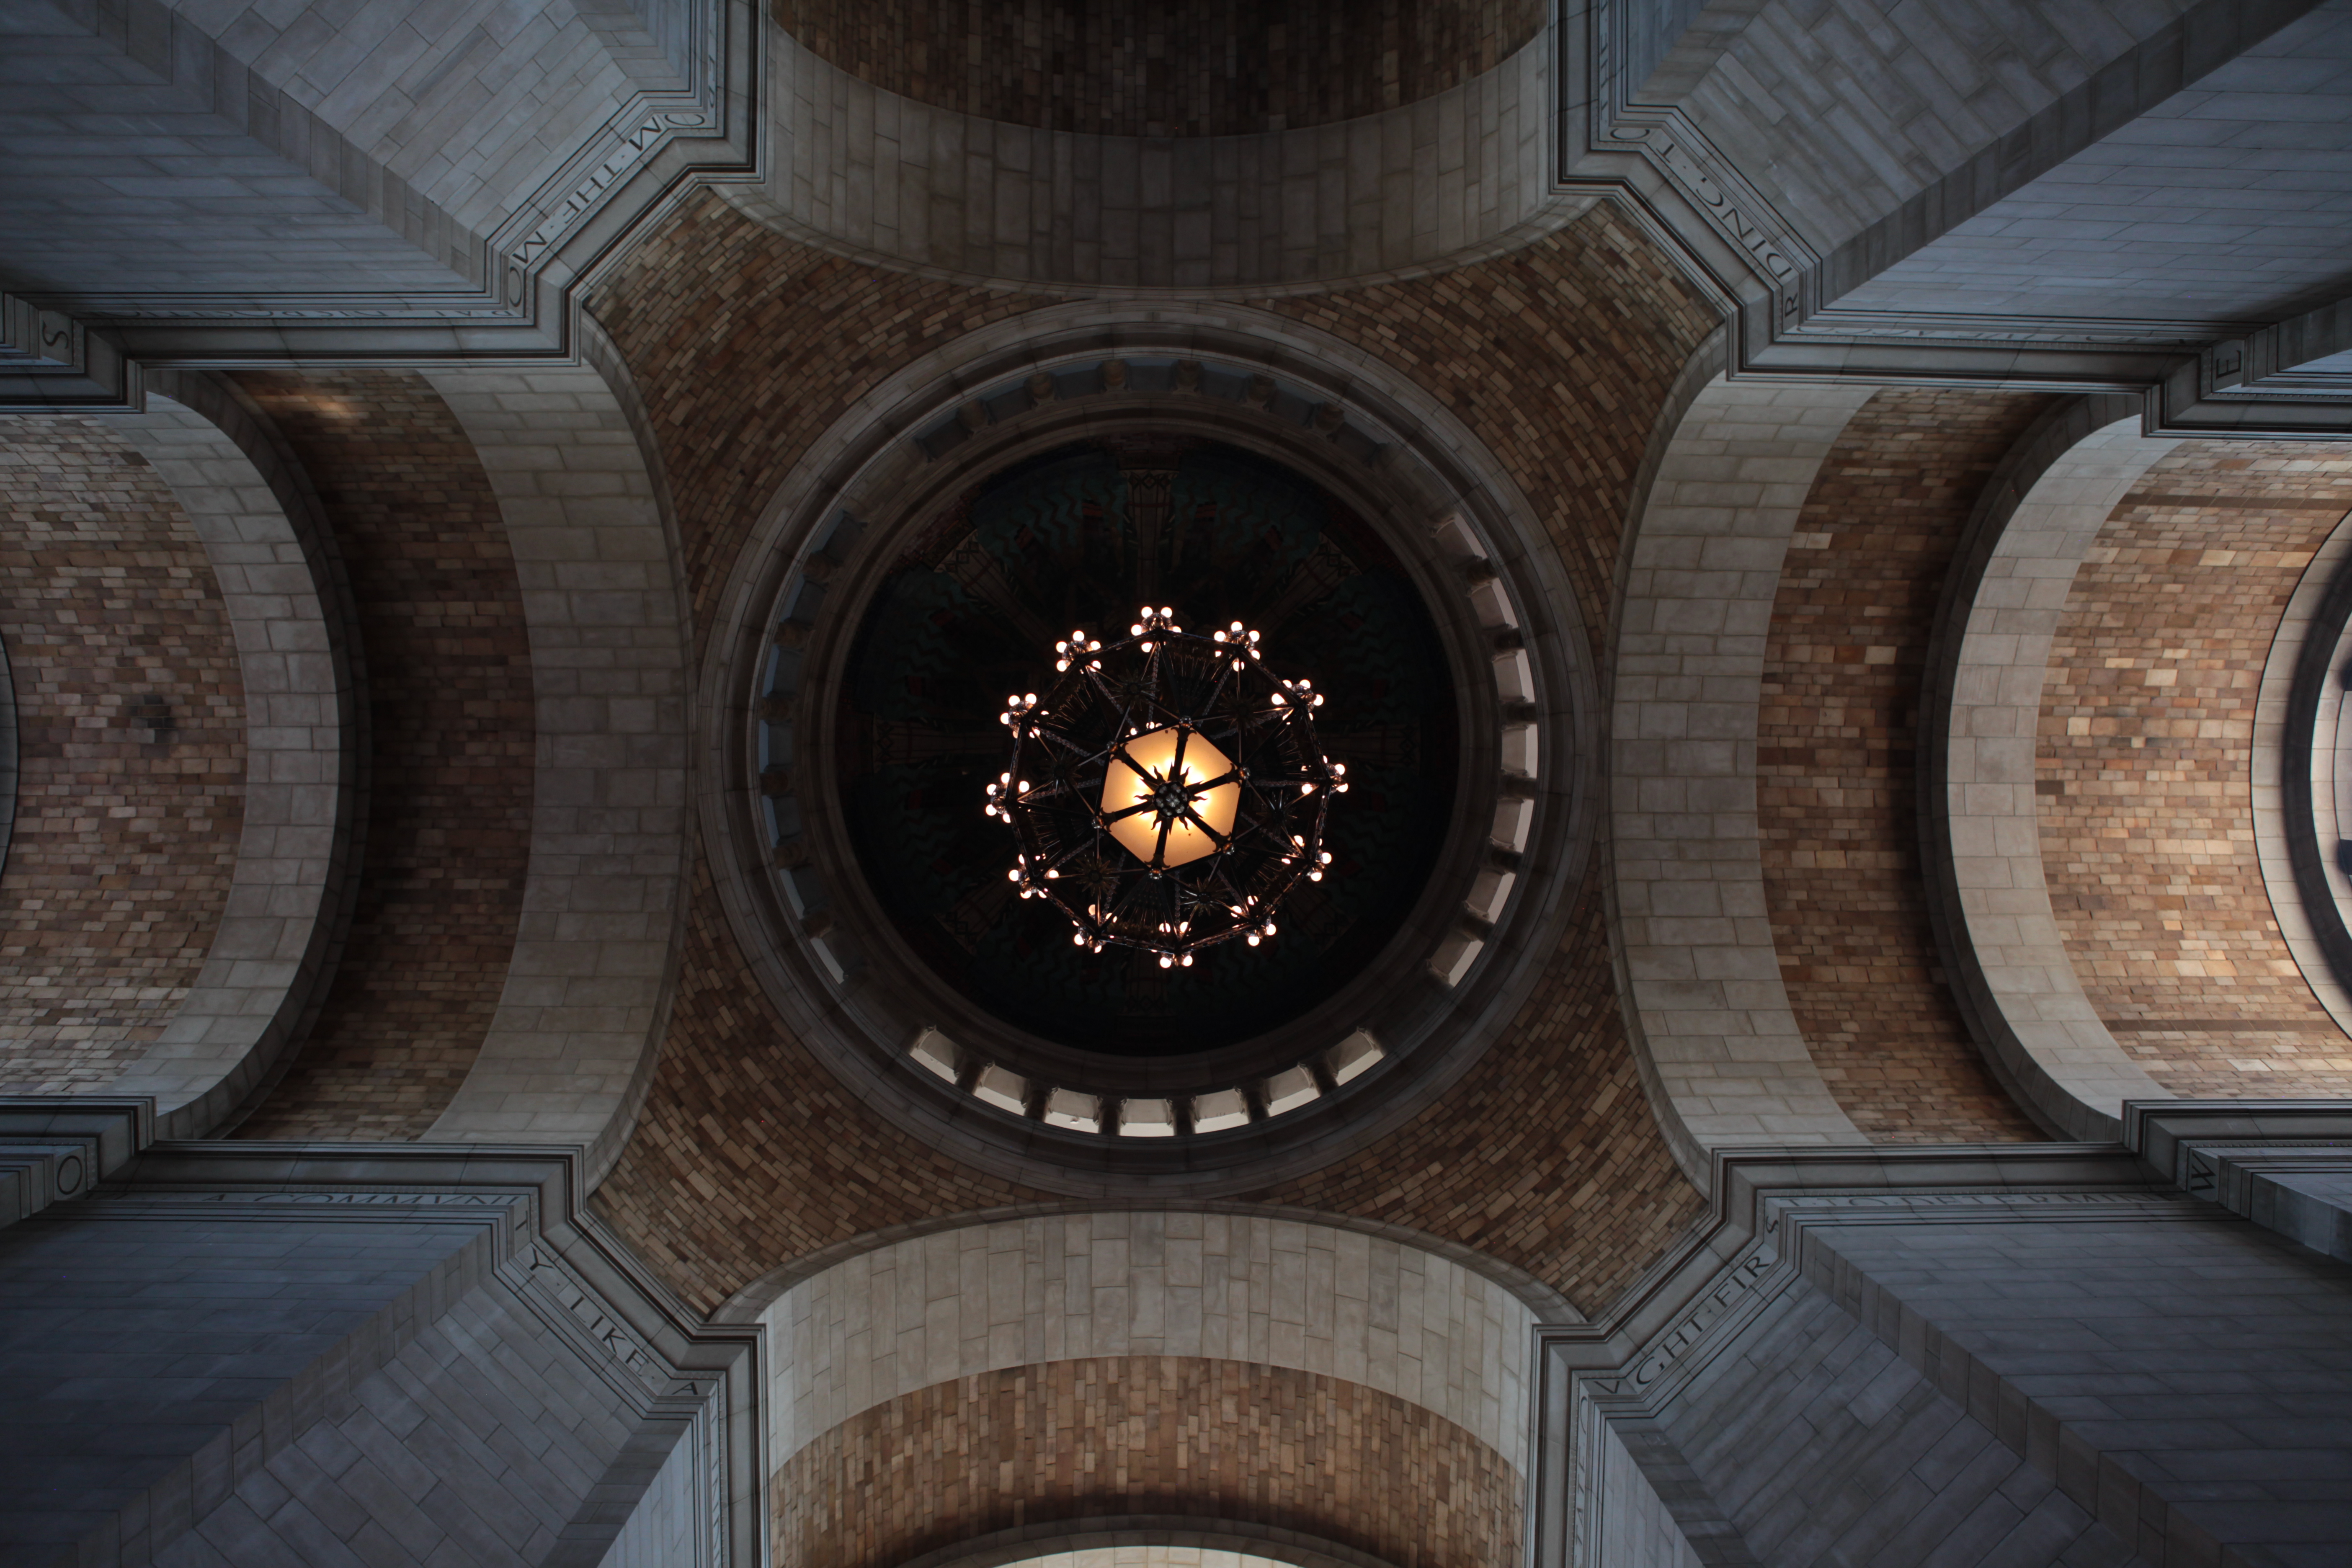
architecture, wood, perspective, building, stone, brick, circle, interior design, indoors, design, arches, symmetry, hallway, chandelier, dome, screenshot, low angle shot, man made object, ancient history